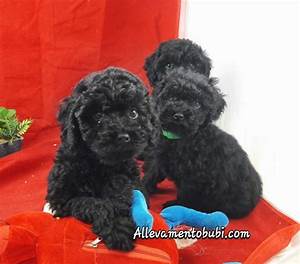
Label: cane